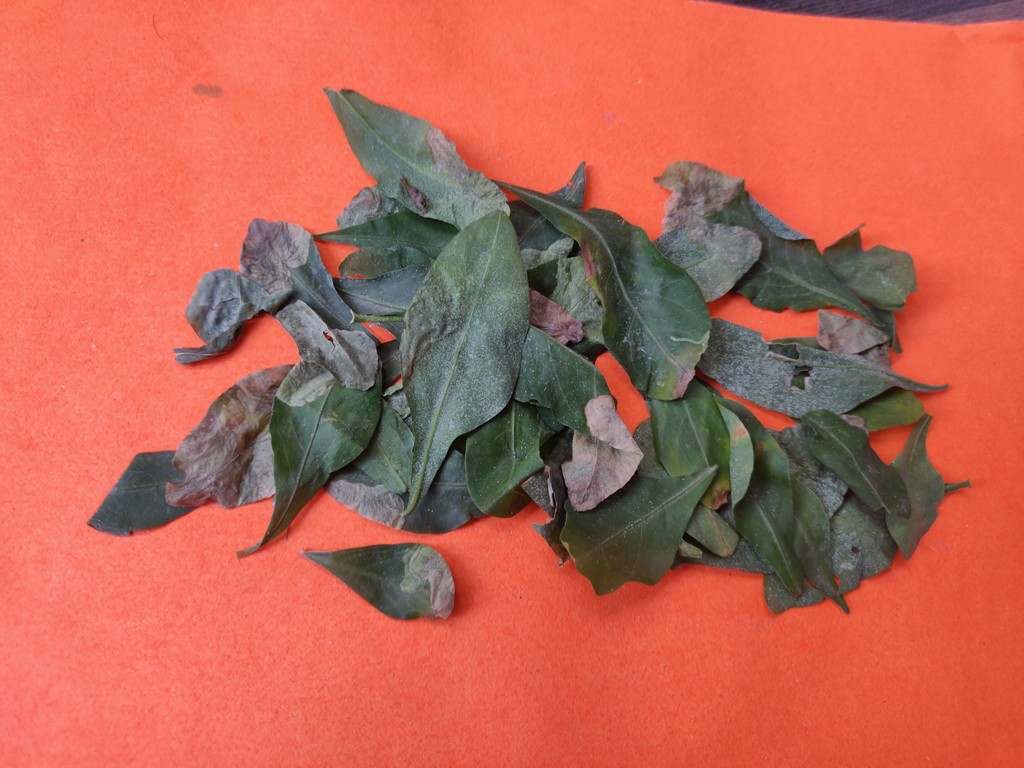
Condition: Unhealthy
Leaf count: multiple
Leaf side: unknown